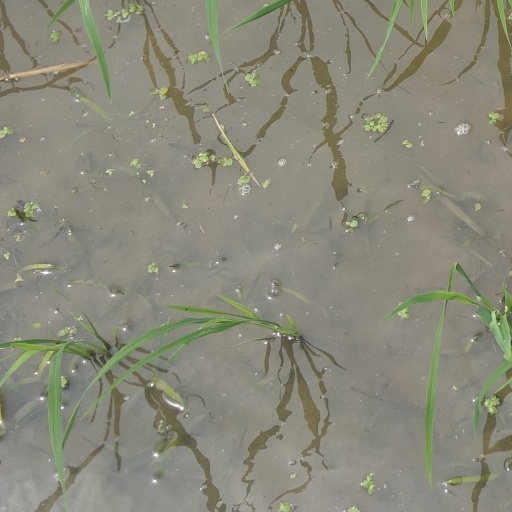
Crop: rice